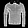
Label: Coat